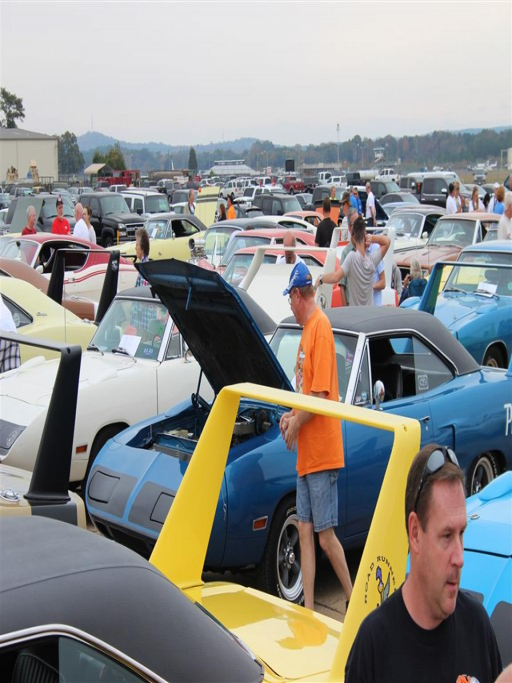
winged cars dominated the event but there was a lot of interest in the products .